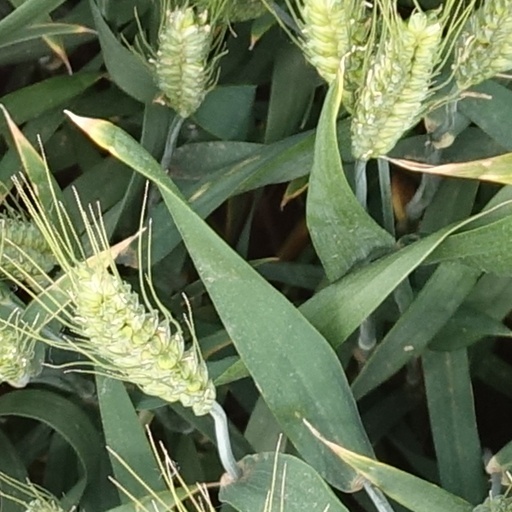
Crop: wheat